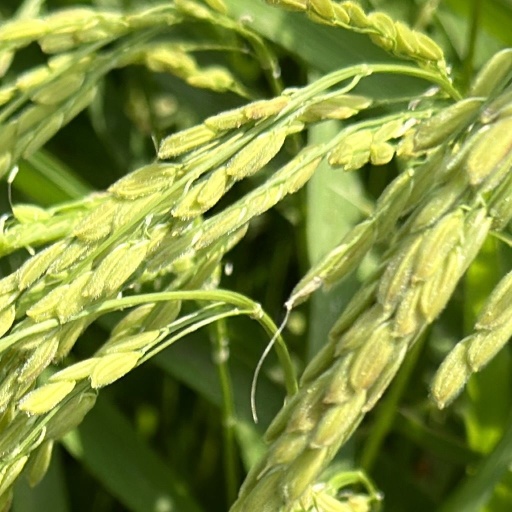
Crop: rice